SameGame

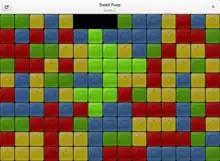
"Swell-Foop", part of GNOME Games, with a score of 1 after move has been made that removed three blocks

Most versions of the game give formula_1 points for removing formula_2 tiles at once, where formula_3 or formula_4, depending on the implementation. For instance, "Insane Game" for Texas Instruments calculators uses formula_5; Ikuo Hirohata's implementation uses the formula formula_6. The "Bubble Breaker" implementation for Windows Mobile uses the formula_7 formula. The 2001 version released by Jeff Reno uses the formula formula_8.